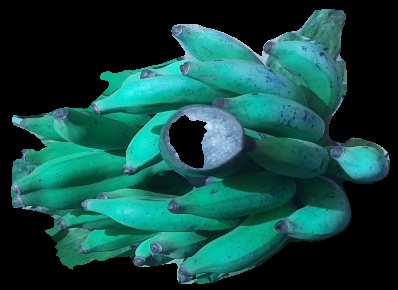
Variety: elakki-bale
Grade: grade3